Grand Duke Andrei Vladimirovich of Russia

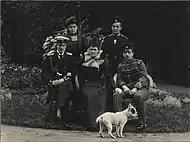
Sitting: Grand Duke Kirill, Grand Duchess Maria Pavlovna and Grand Duke Boris. Standing in the back: Grand Duchess Yelena and Grand Duke Andrei

Following Romanov tradition, Andrei was destined to follow a military career. While his eldest brother, Kirill, chose the Imperial navy, Andrei and his brother Boris joined the infantry. Andrei began his military service in August 1898 as lieutenant in the Guards Horse-Artillery Brigade. In 1899 he was appointed adjutant, graduating in 1902 from the Mikhailovsky Artillery School. He then studied law at the Alexandrovskaya Military Law Academy at Potseluev bridge, graduating with honors in 1905. He was subsequently listed by the military-judicial department. The military law Academy tasked him with translating foreign military criminal statutes. He was appointed lieutenant in 1902, captain in 1906 and colonel on 18 April 1910. In March 1911, he was appointed senator. From 1911 to 26 February 1914, he commanded the Life Guards 2nd Don Cossack artillery. In spite of his appointments, Grand Duke Andrei did not have much interest in his military career. Instead, he pursued a life of leisure enjoying the privileges provided by his royal status and wealth.